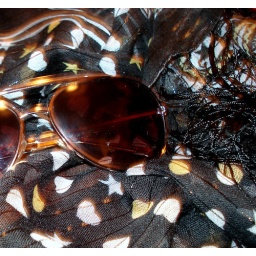
While walking around the house I decided to snap a few things...